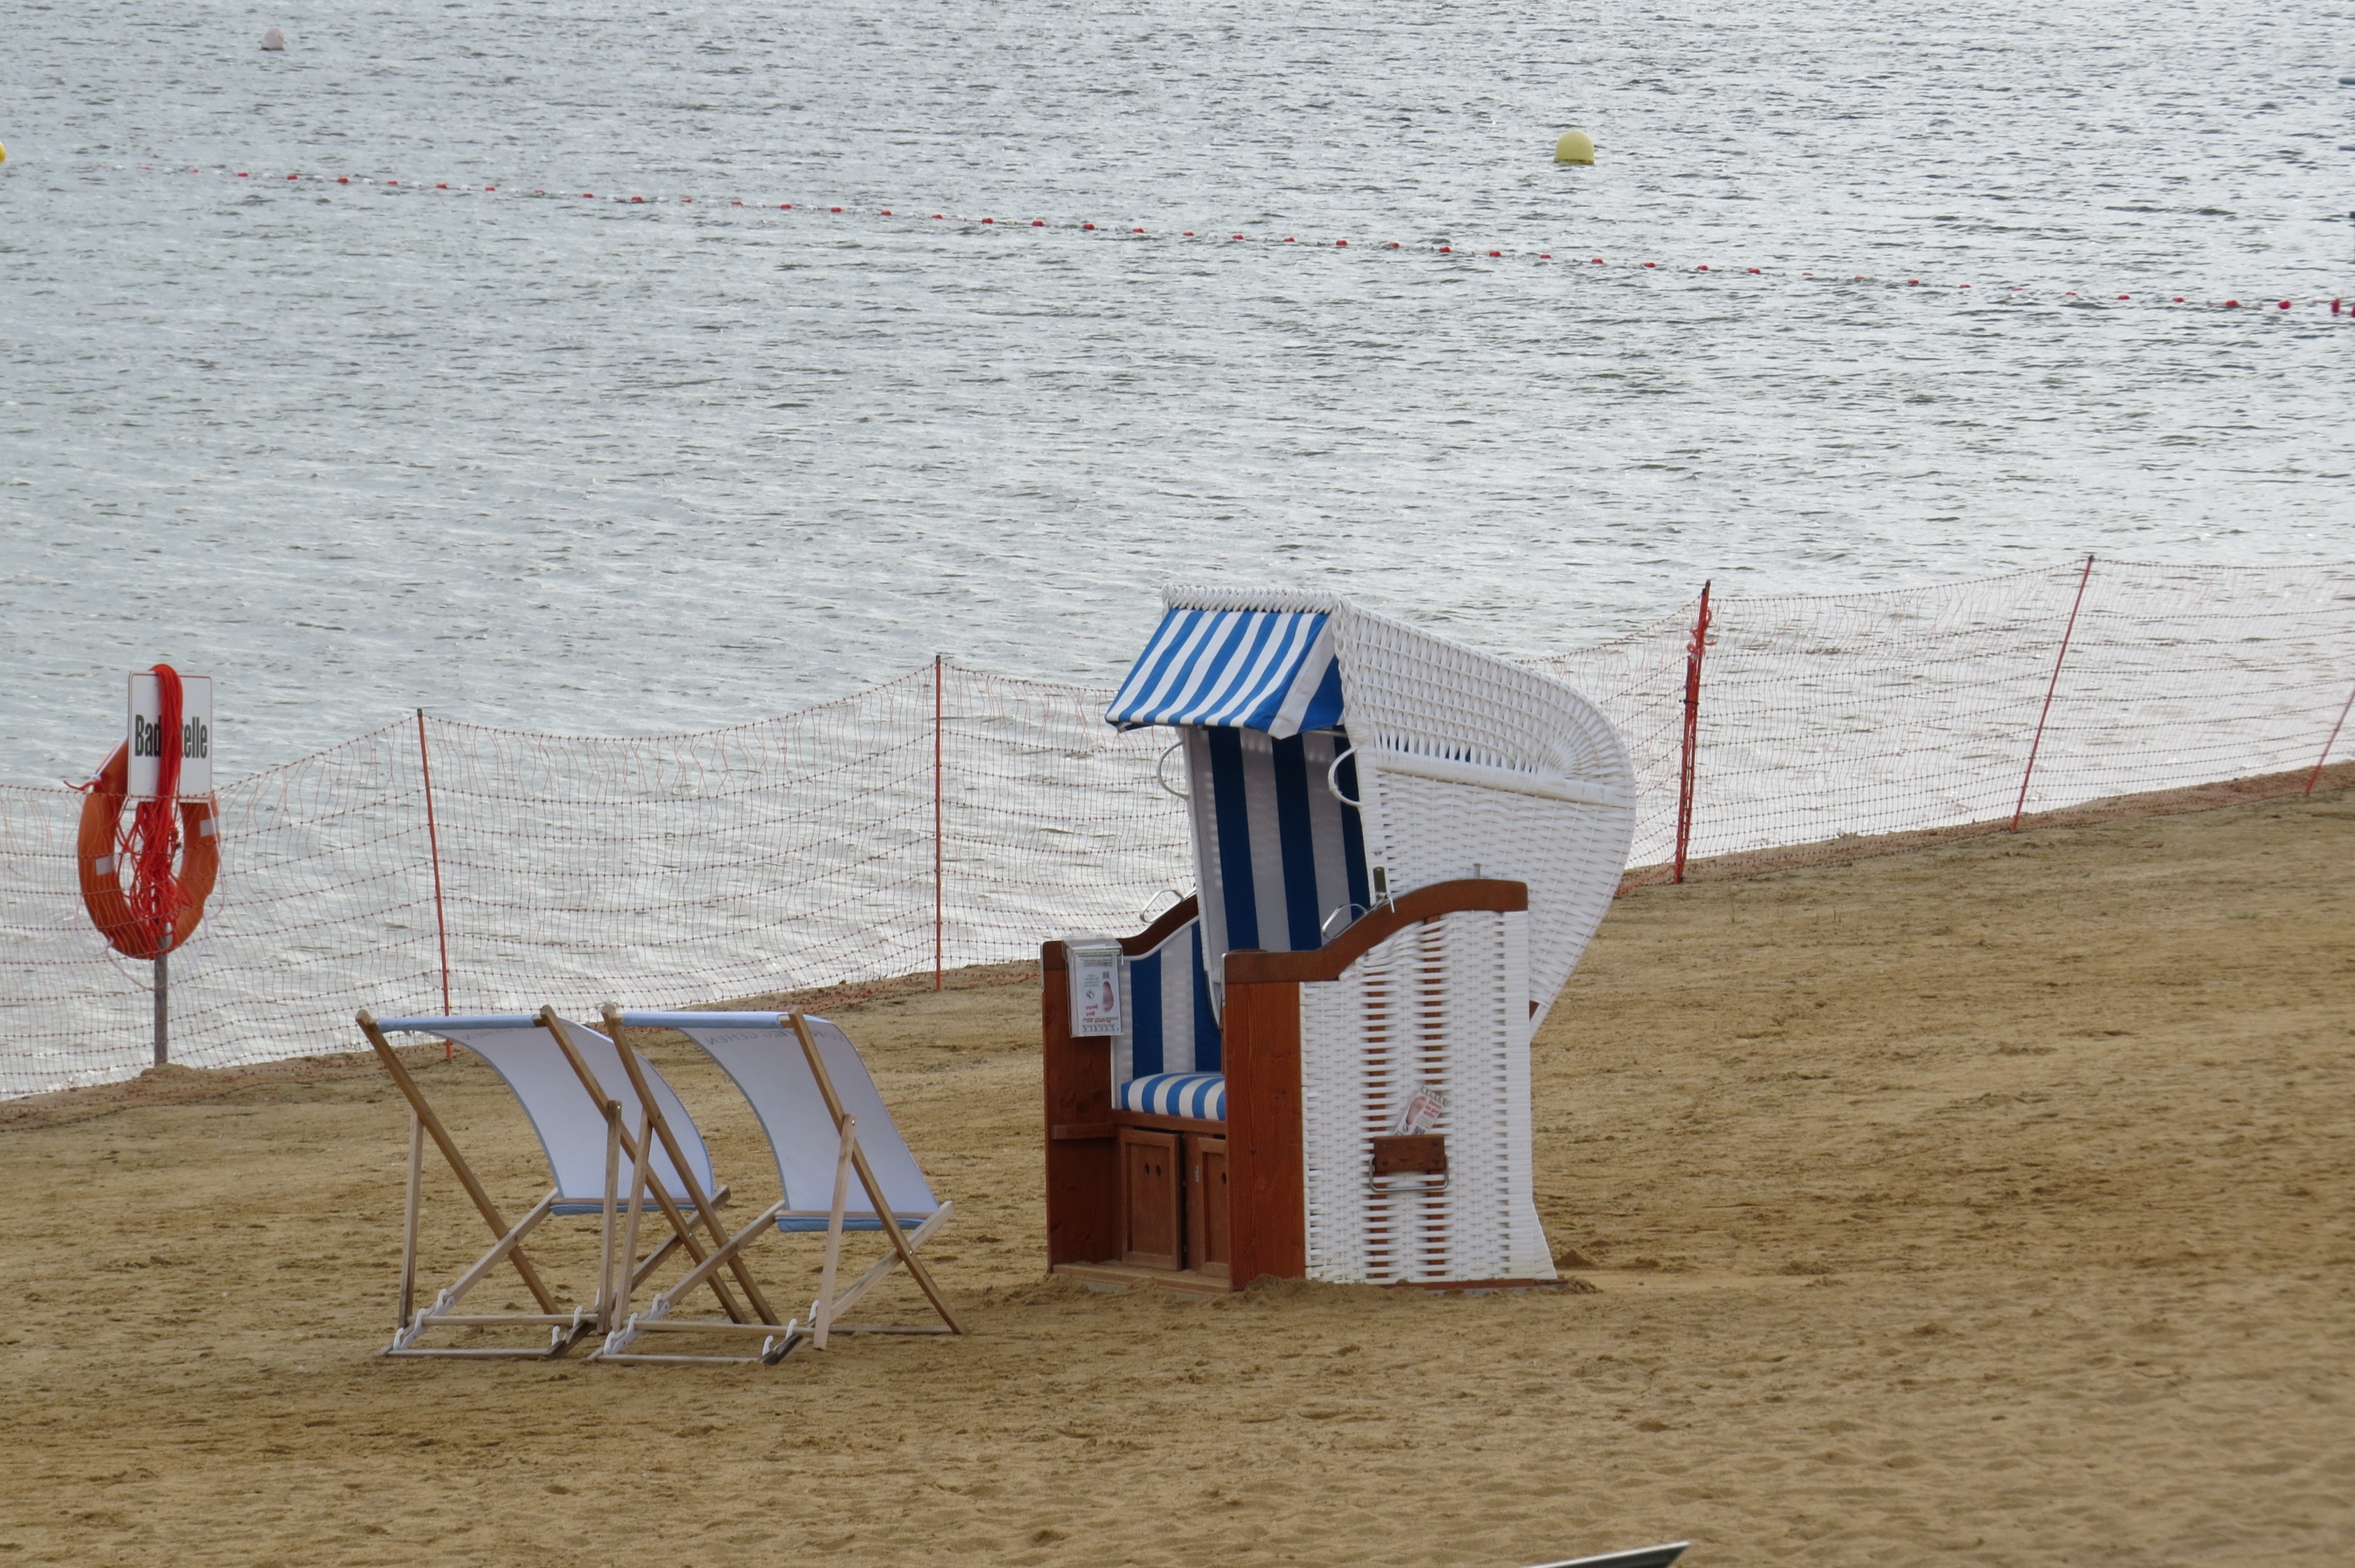
beach, sea, sand, wind, beach chair, state garden show, tolbiac